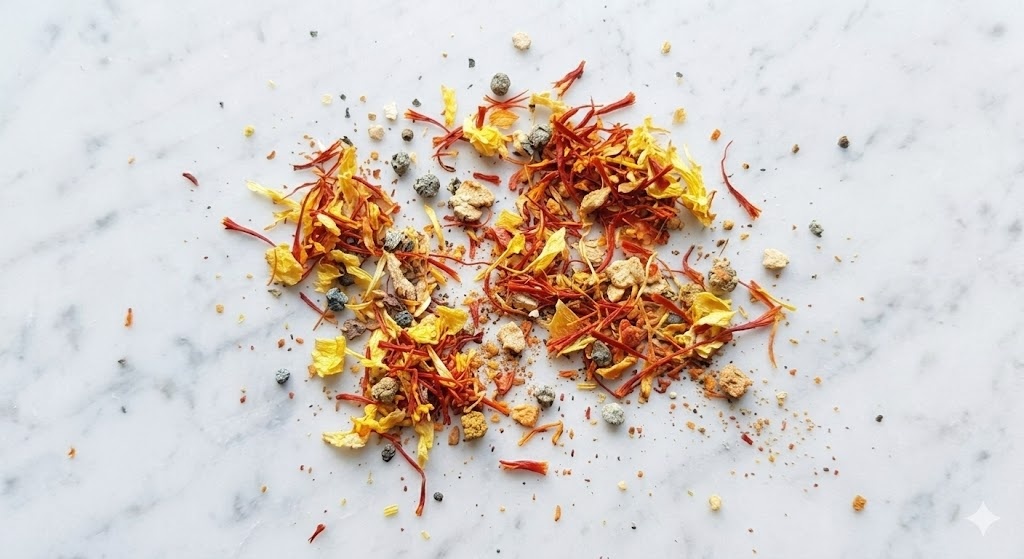
Saffron quality class: adulterated